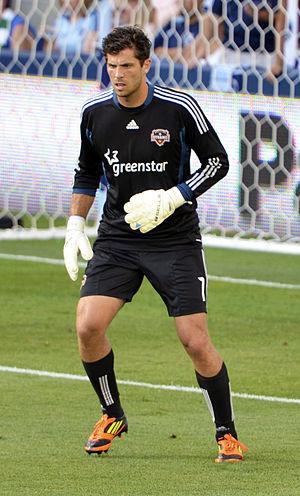
Tally Hall est un joueur de soccer américain né le 12 mai 1985 à SeaTac. Il évolue au poste de gardien de but.